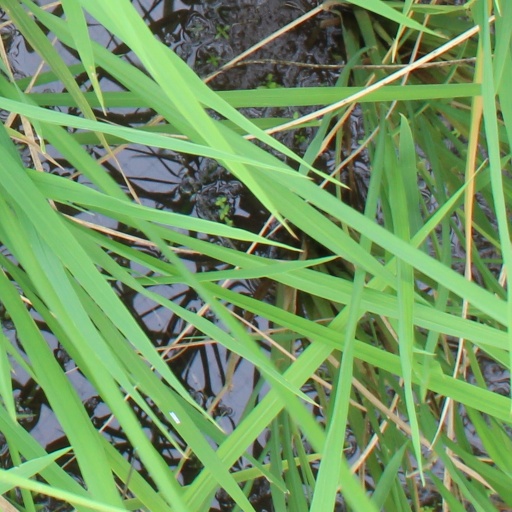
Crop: rice